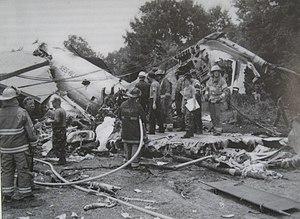
Le 2 juillet 1994, le vol USAir 1016 entre Columbia en Caroline du Sud et Charlotte en Caroline du Nord rencontre de violents orages et un cisaillement de vent provoqué par une micro-rafale lors d'une tentative d'atterrissage, et s'écrase sur des arbres et une résidence privée près de l'aéroport. L'accident et l'incendie qui a suivi ont fait 37 morts et gravement blessé seize autres personnes.